CAC CA-15

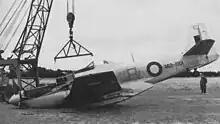
The CA-15 after crash landing at RAAF Point Cook

During 1943, following its success in rapidly designing and mass-producing the Boomerang fighter for the Royal Australian Air Force (RAAF), CAC began design work on a fully-fledged interceptor and escort fighter. Because the Boomerang had become more and more obsolete against Japanese fighters like the Mitsubishi A6M Zero, Sir Lawrence Wackett (as head of CAC) proposed designing a new high-performance fighter from scratch. Fred David, who had designed the Boomerang, was to lead an in-house design team at CAC. In June 1943, the design concept proposal was approved by the government and RAAF, which issued specification "2/43", enabling work to commence.